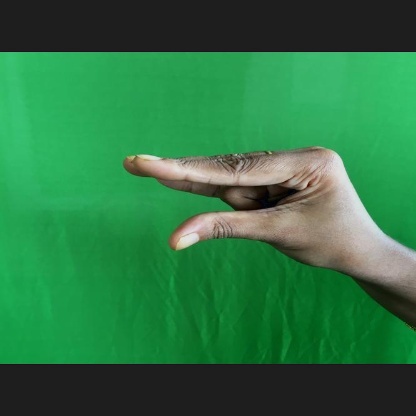
Mudra: Kangulam